Henry (bishop of Finland)

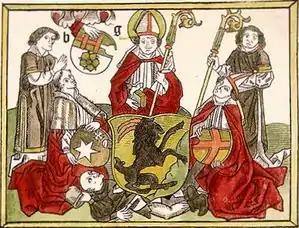
Bishop Henry surrounded by his successors as depicted in "Missale Aboense".

Henry's "Vita" is followed by the more local "miracula", a list of eleven miracles that various people were said to have experienced sometime after the bishop's death. With the exception of a priest in Skara who suffered a stomach ache after mocking Henry, all miracles seem to have taken place in Finland. The other miracles, which usually occurred following prayer to Bishop Henry, were: